Prakash Chandra Sood

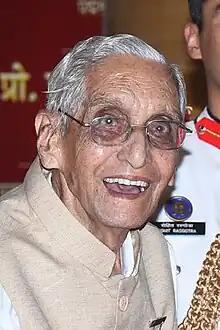
Prof. Sood in 2023

Prakash Chandra Sood (born 1928) is a nuclear physicist and professor of nuclear physics from Punjab, India. Sood is known for his tenure at the Banaras Hindu University(BHU), where he served as the head of Physics department in 1969 and later set up the first Van de Graffe Accelerator at BHU. In 2023, he was awarded one of India's highest civilian award Padma Shri for literature and education.